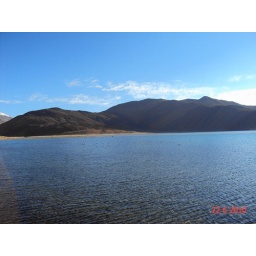
Pangong Lake (Salt water lake at 4000 Mtrs above sea level, One third in India and remaining in China)